Ballard, Queensland

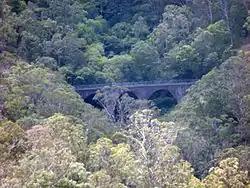
Swansons Rail Bridge, 2014

There are no schools in Ballard. The nearest government primary schools are Harlaxton State School in neighbouring Harlaxton to the south, Withcott State School in neighbouring Withcott to the east, and Murphys Creek State School in neighbouring Murphys Creek to the north-west. The nearest government secondary schools are Toowoomba State High School in neighbouring Mount Lofty to the south-east and Centenary Heights State High School in Centenary Heights to the south.